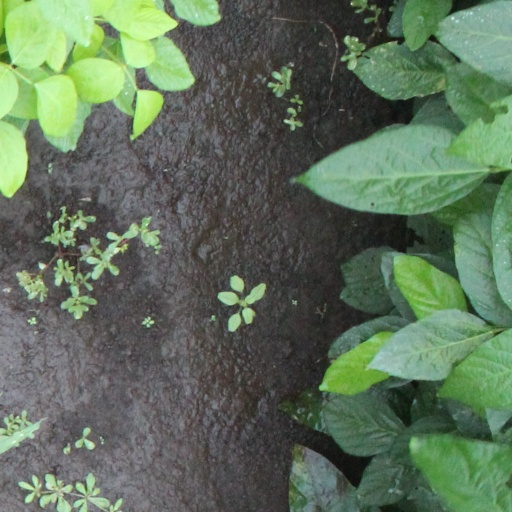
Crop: soybean